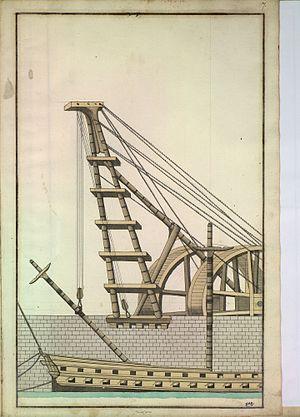
Mise en place d'un mât dans un port au XVIIIè siècle. Image extraite de Recueil de toutes sortes de machines, d'outils, et d'ustensiles en usages pour la construction et carenne des vaisseaux, et de tout ce qui a raport à leurs armements dans un arsenal de marine. Pr[emie]re partie par Deslongchamps l'ainé, lieutenant des vaisseaux du Roy et du port de Brest en 1763. Plans des hunes, des barres d'hunes, chuquets, barres de peroquet et autres pièces concernant la construction de la mature des vaisseaux 1767. Manuscrit numérisé de la bibliothèque municipale de Brest, France.